Léo Stronda

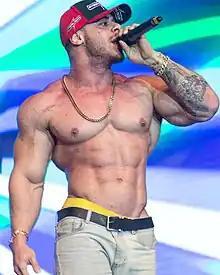
Léo Stronda in 2018

Leonardo Schulz Cardoso (born July 5, 1992), also known as Leo Stronda, is a Brazilian bodybuilder, YouTuber and former rapper. He was vocalist and one of the founders of the hip-hop duo Bonde da Stronda. He is also known for his clothing line, XXT Corporation. Stronda had a channel in Brazil about bodybuilding named "Fábrica de Monstros", with more than 2,5 million subscribers, which he lost due to contract problems. His new channel is called simply "Leo Stronda" and it currently has around 3 million subscribers.